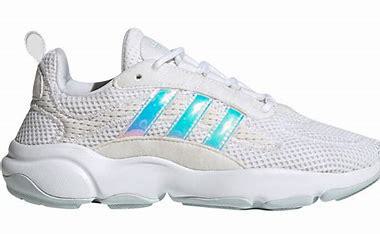
Brand: Adidas
Model: Haiwee